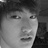
Emotion: neutral